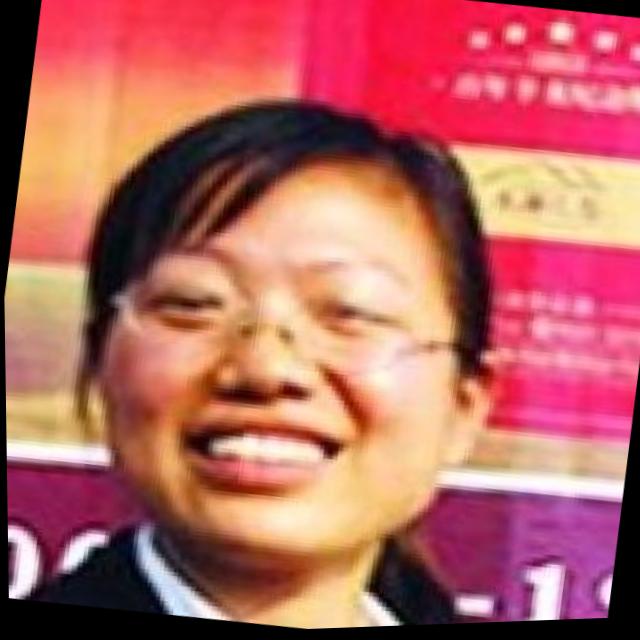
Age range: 21-44